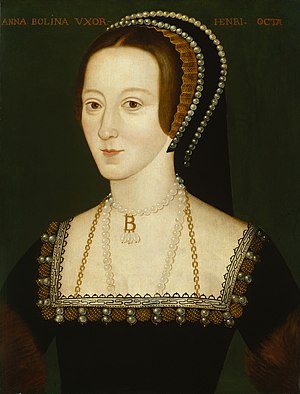
Henrik 8. af England / Ægteskabet med Anne Boleyn
Anne Boleyn, der nok var Henriks livligste kone. De havde det bedst før det ægteskab, der blev et af de vigtigste at få i stand, og som betød den engelske reformation. Maleri fra National Gallery of London
Henrik 8. var konge af England fra 1509 til sin død i 1547.